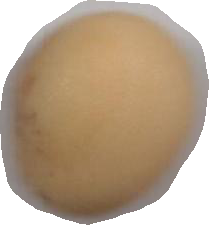
Variety: Anjasmoro